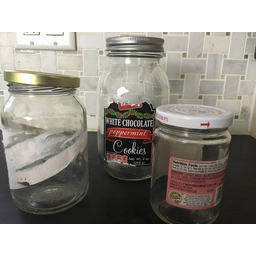
Label: glass